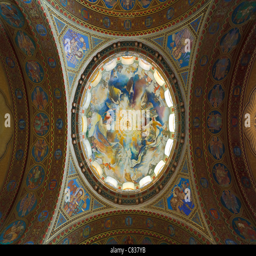
dome of the votive church